List of titles and honours of George VI

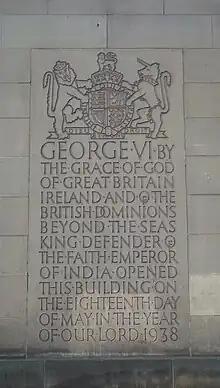
A foundation plaque at Manchester Town Hall records the titles of George VI as King-Emperor

George VI was from birth a Prince of the United Kingdom, and was subsequently created a royal duke. It was as a duke that he succeeded his brother, King Edward VIII, to the throne.